Serpent symbolism

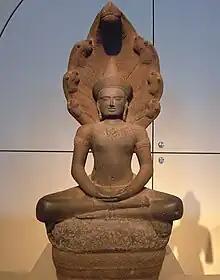
Meditating Buddha being shielded by the naga Mucalinda. Cambodia, 1150 to 1175

Serpents are represented as potent guardians of temples and other sacred spaces. This connection may be grounded in the observation that when threatened, some snakes (such as rattlesnakes or cobras) frequently hold and defend their ground, first resorting to threatening display and then fighting, rather than retreat. Thus, they are natural guardians of treasures or sacred sites which cannot easily be moved out of harm's way.